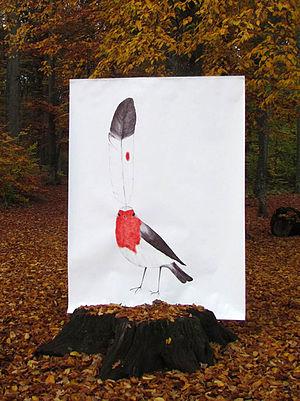
Dessin, stylo bille, peinture, 200 x 150 cm Aquisition de la ville de Nyon
Stéphanie Pfister, née le 23 mars 1982, est une artiste plasticienne vaudoise.